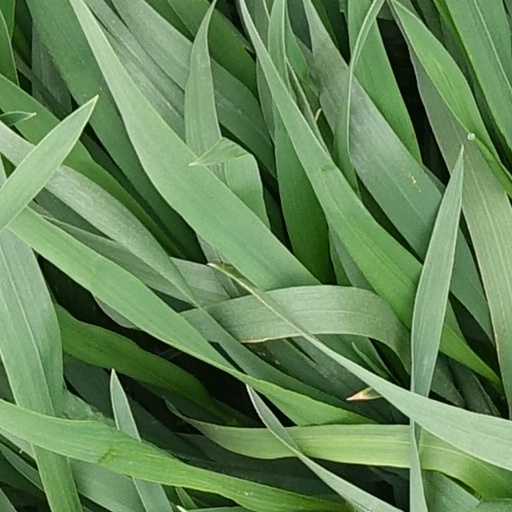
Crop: wheat